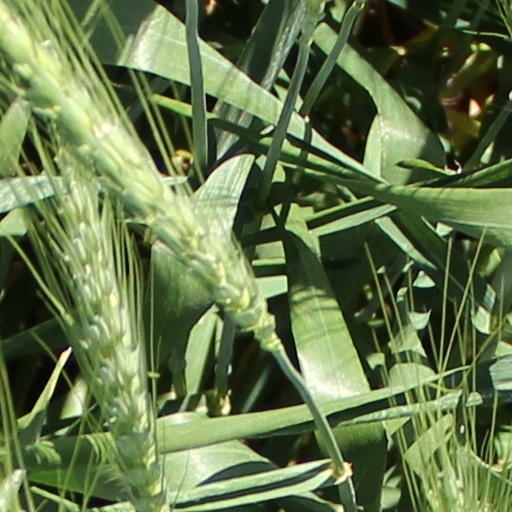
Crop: wheat